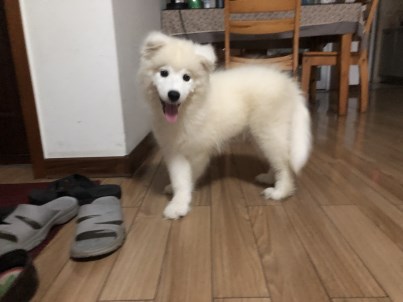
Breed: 2192-n000088-Samoyed